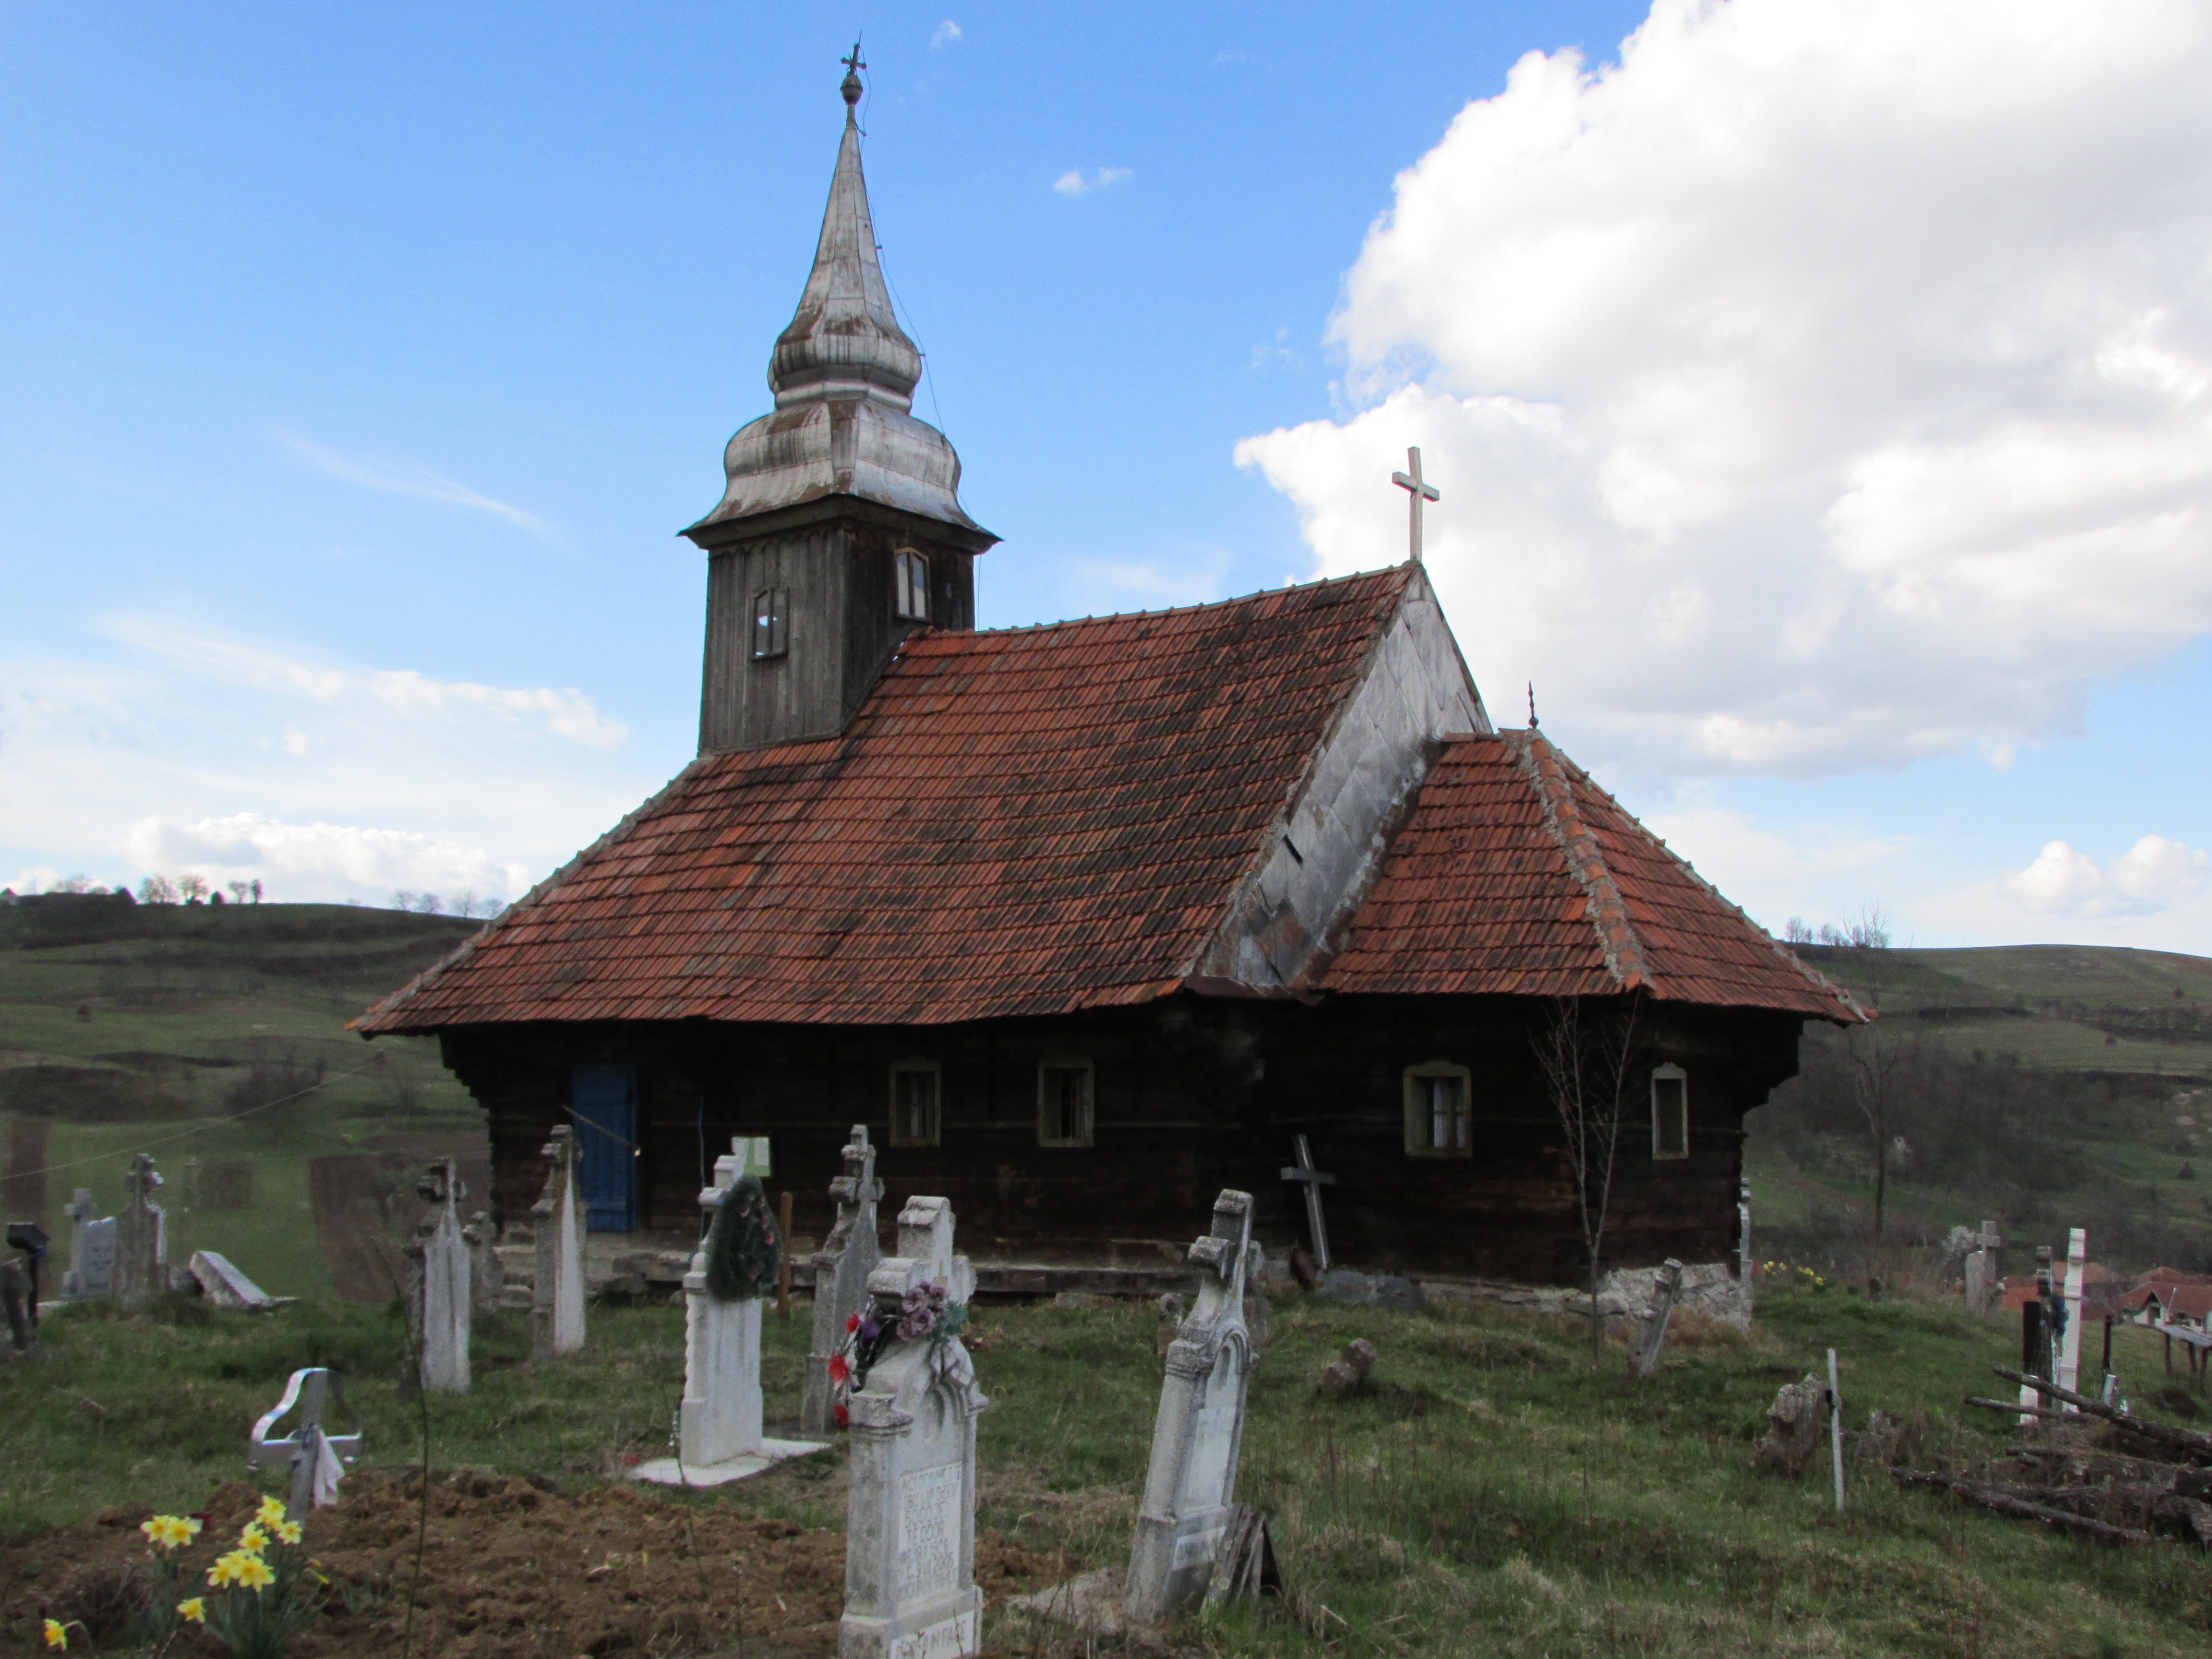
building, village, church, chapel, tourism, highland, place of worship, temple, monastery, shrine, transylvania, rural area, crisana, wooden church, bihor, historic site, hinchiris